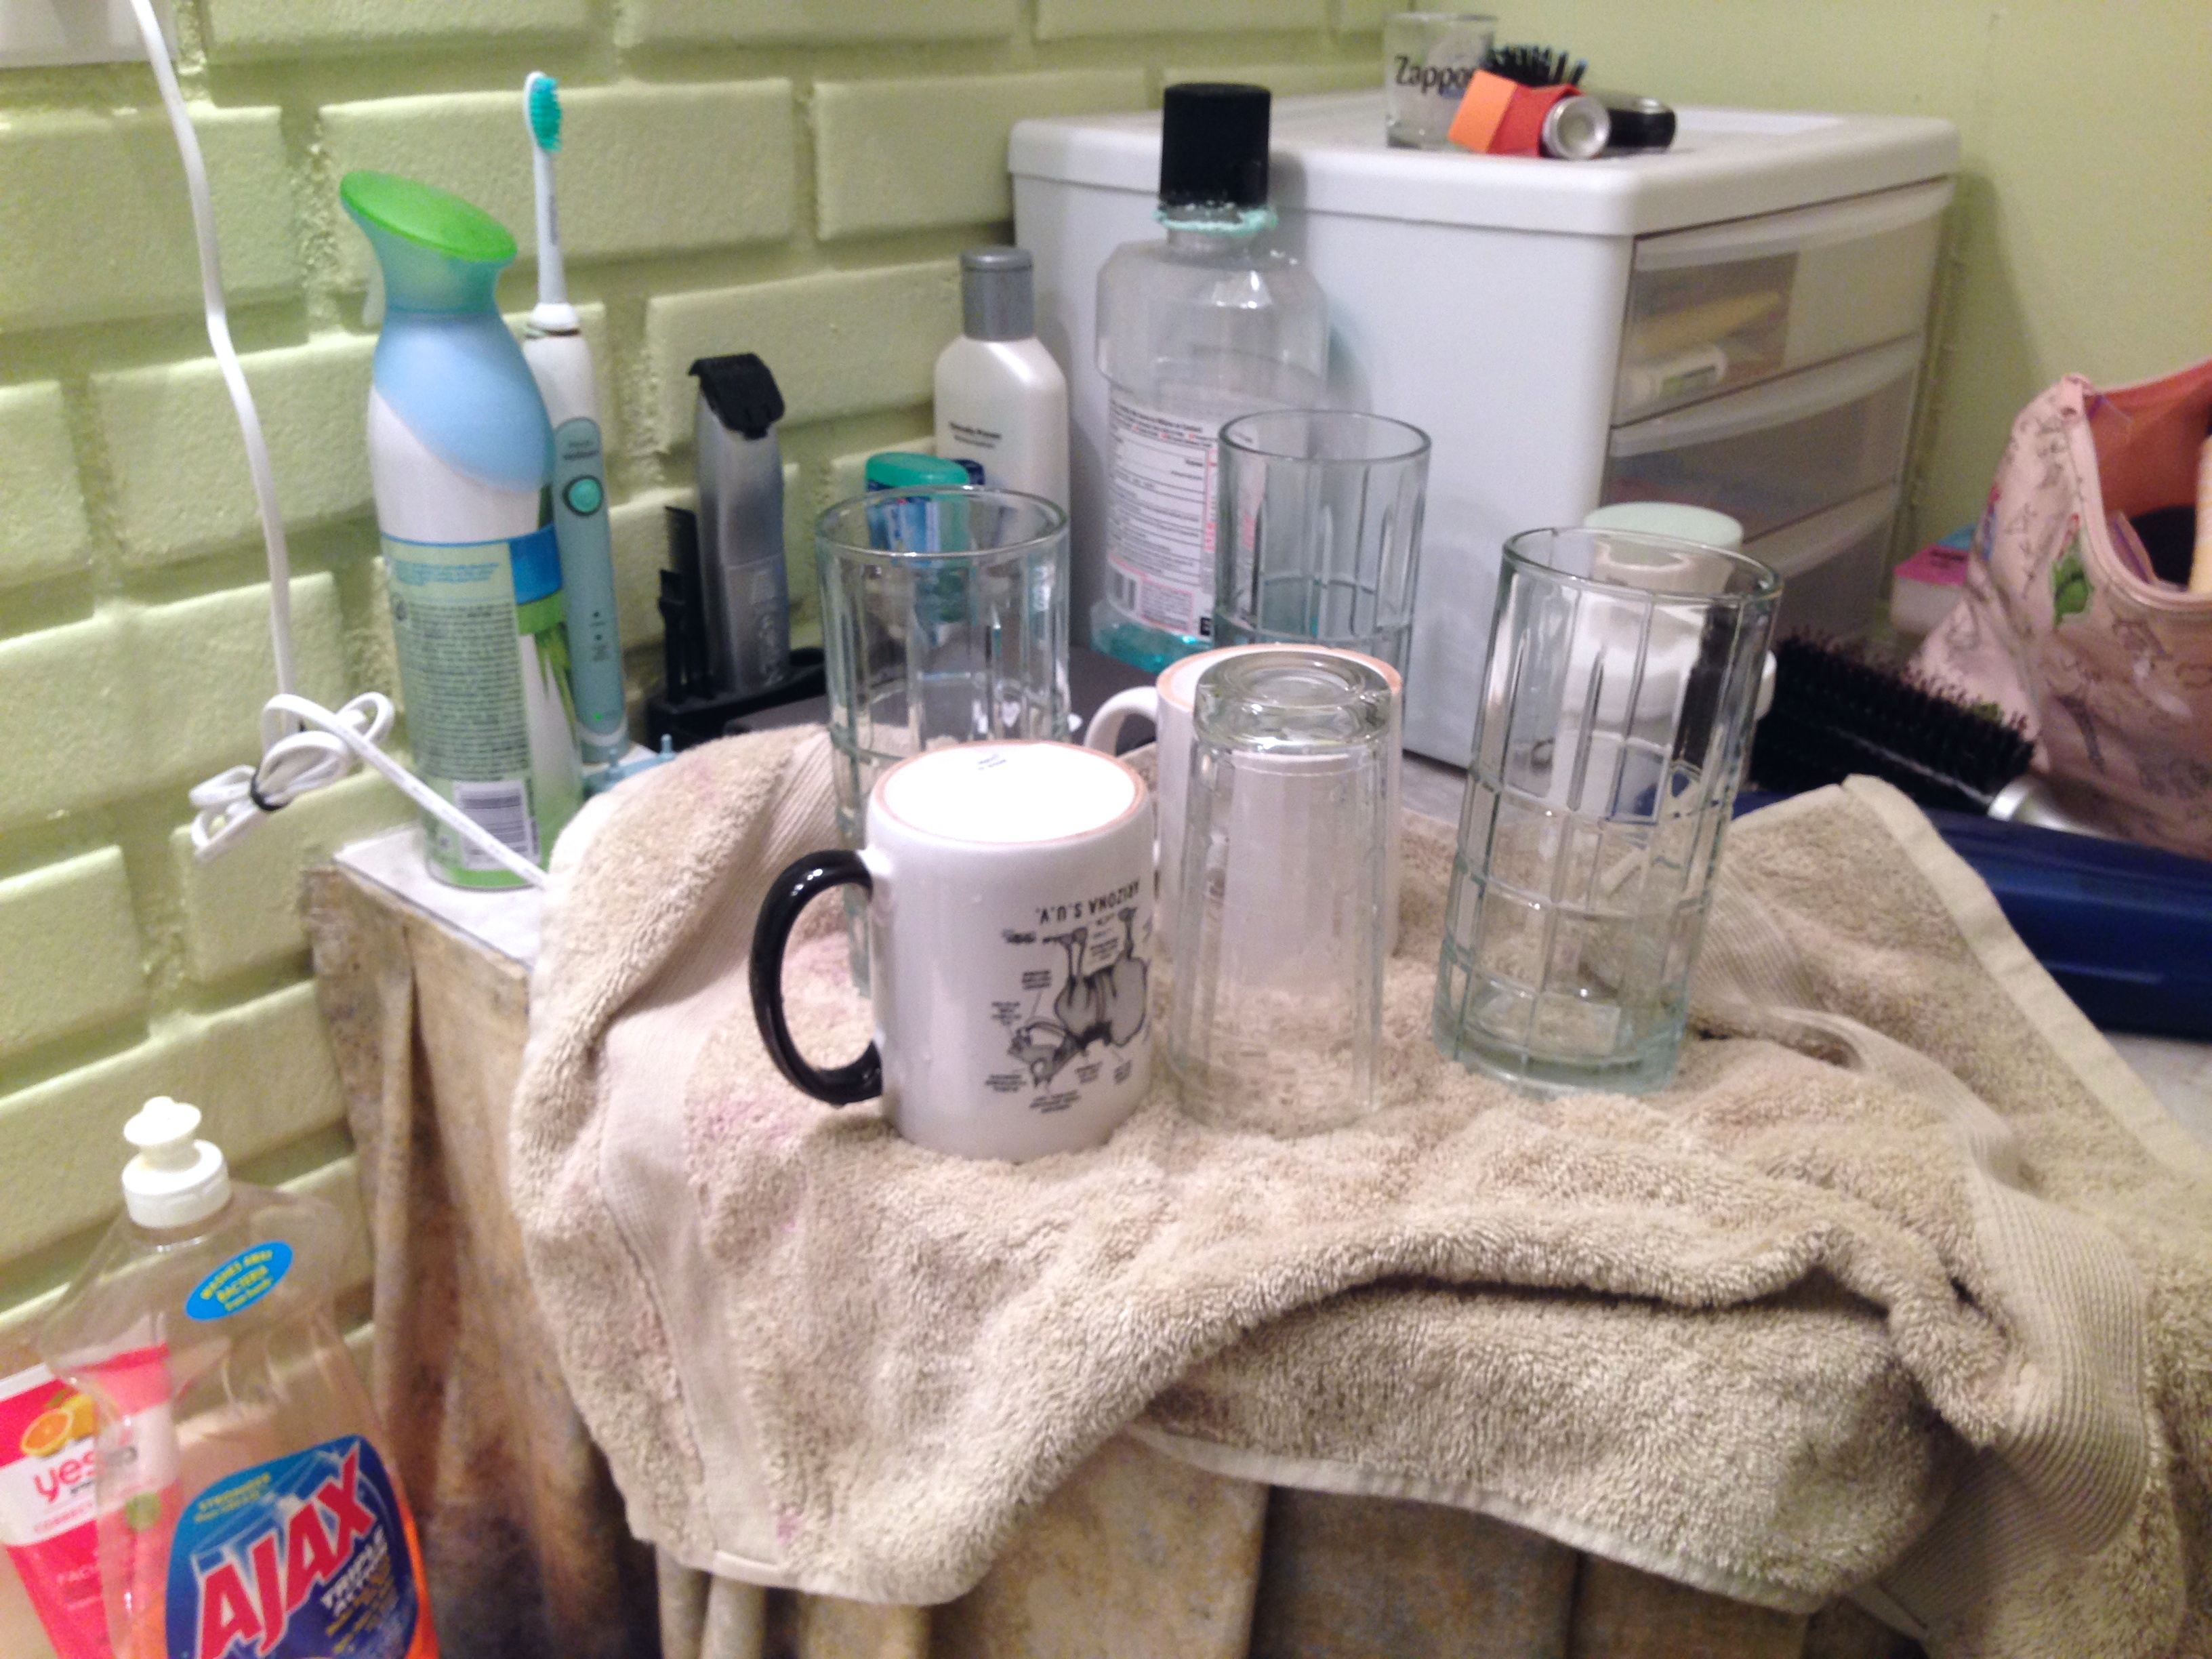
room, product